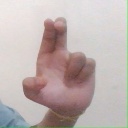
अक्षर: आ